Hattie Jacques

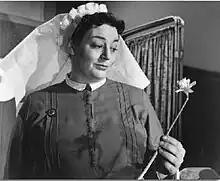
Hospital matrons continue to be closely associated with Jacques, who first played the role in "Carry On Nurse" (1959).

In May 1980 Jacques's doctor advised her against travelling to Greece on holiday as planned, so she visited Ireland instead. During the return ferry crossing she told her friend Bruce Copp that "You know I'm not going to live long". Her health remained poor, and insurance companies refused to insure her for film work. By October her weight had risen again; she had problems breathing and was again admitted to Charing Cross Hospital. She took a weekend break from hospital and returned home to Eardley Crescent, where on 6 October she died from a heart attack in her sleep at the age of 58; she was also suffering from kidney failure.